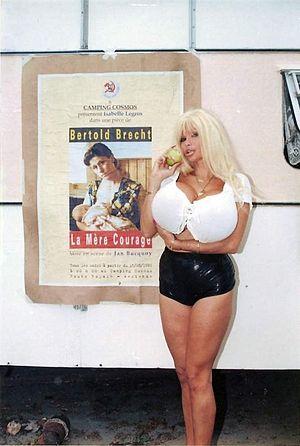
Ève Vallois, dite Lolo Ferrari, née le 9 février 1963 à Clermont-Ferrand et morte le 5 mars 2000 à Grasse, est une chanteuse, actrice et actrice de films pornographiques française.
Certaines actrices pornographiques sont appelées à apparaître dans des films non pornographiques, certaines essayant de s'ouvrir une nouvelle carrière dans le cinéma. Ces apparitions font souvent l'objet de commentaires dans les médias, que ce soit pour alimenter une polémique, pour faire sensation ou pour souligner et réfléchir sur la limite de plus en plus floue entre cinéma pornographique et non pornographique. Si la chose est moins médiatisée côté masculin, le phénomène peut concerner certains acteurs, comme Rocco Siffredi.
Camping Cosmos est un film belge réalisé par Jan Bucquoy, produit par Francis De Smet et sorti en 1996. Le film se déroule en 1986 et évoque les événements belges de cette année : l'Eurovision et la Coupe du monde de football.
Le cinéma belge regroupe l'ensemble de l'histoire cinématographique en Belgique.